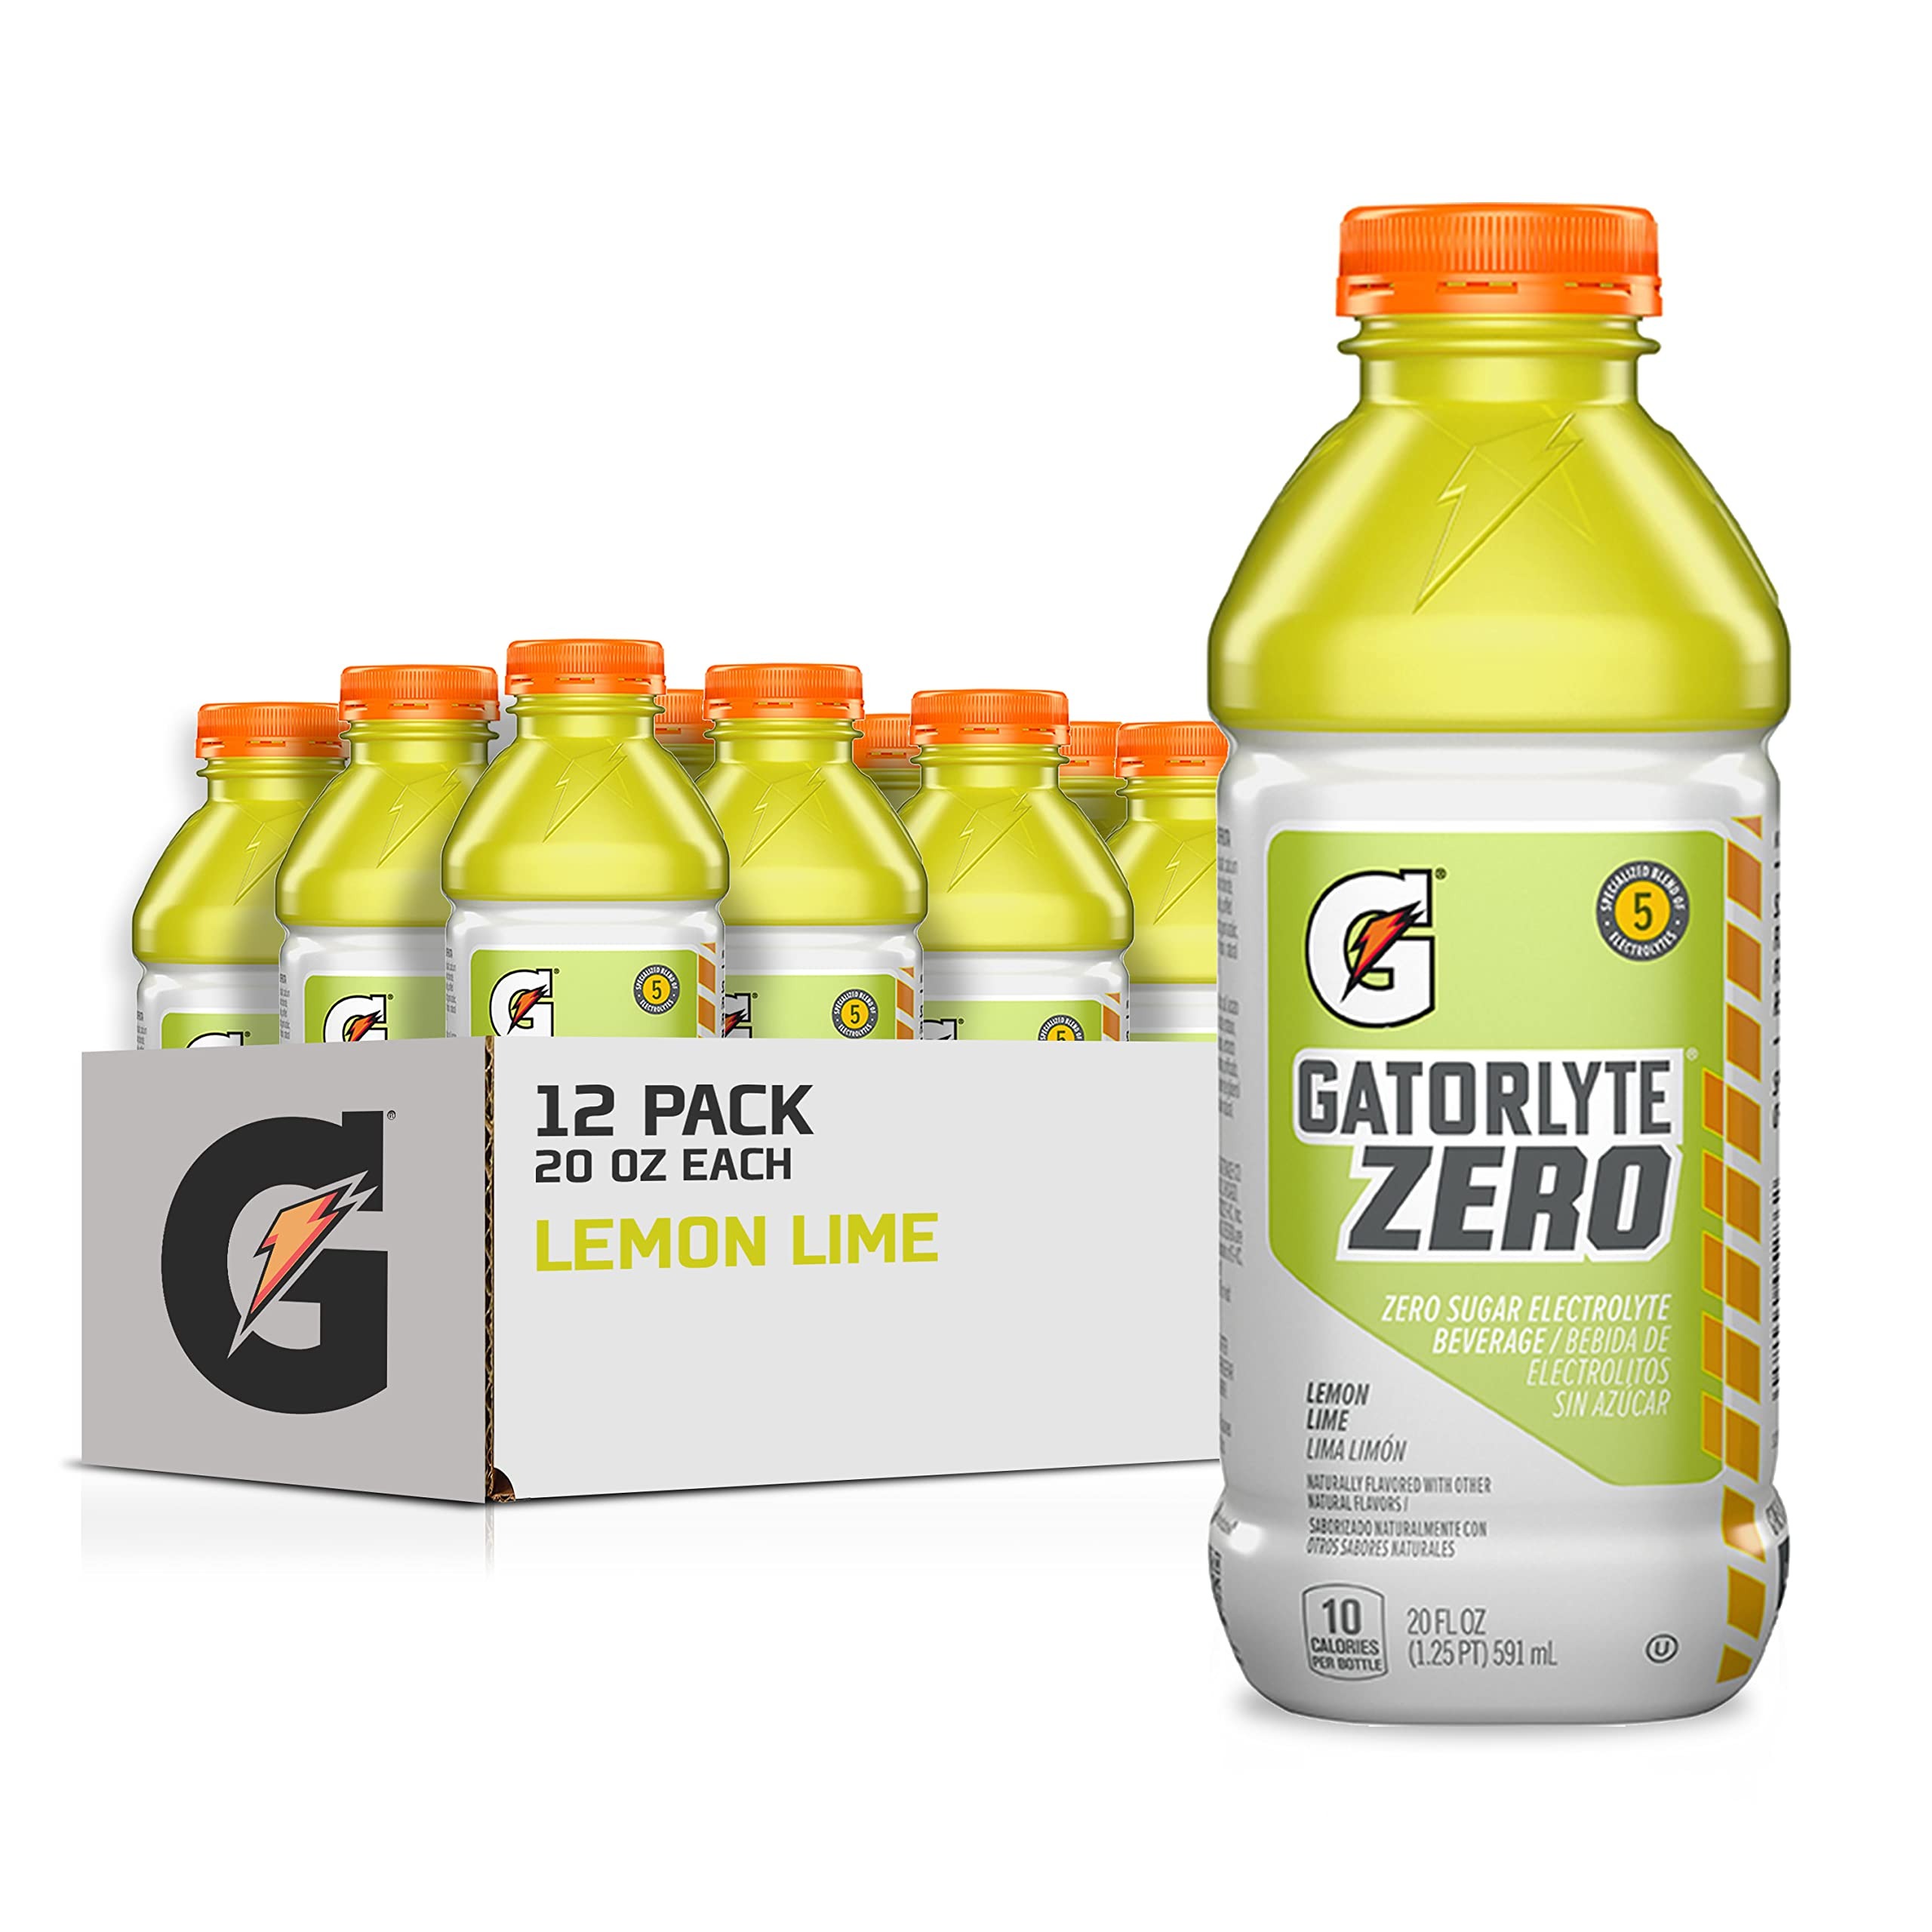
Item Name: Gatorlyte Zero Electrolyte Beverage, Lemon Lime, Zero Sugar Hydration, Specialized Blend of 5 Electrolytes, No Artificial Sweeteners or Flavors, 20 Fl Oz Bottles (Pack of 12)
Bullet Point 1: Includes 12 (20oz) bottles of Gatorlyte Zero Electrolyte Beverage, Lemon Lime flavor
Bullet Point 2: Designed for rehydration to help replace fluids and electrolytes lost in sweat​
Bullet Point 3: Specialized blend of 5 electrolytes: Sodium, Potassium, Chloride, Magnesium, and Calcium​
Bullet Point 4: Made with no artificial sweeteners or flavors​
Bullet Point 5: Zero Sugar rehydration with 10 calories per bottle​
Value: 240.0
Unit: Fl Oz

Price: 3.24